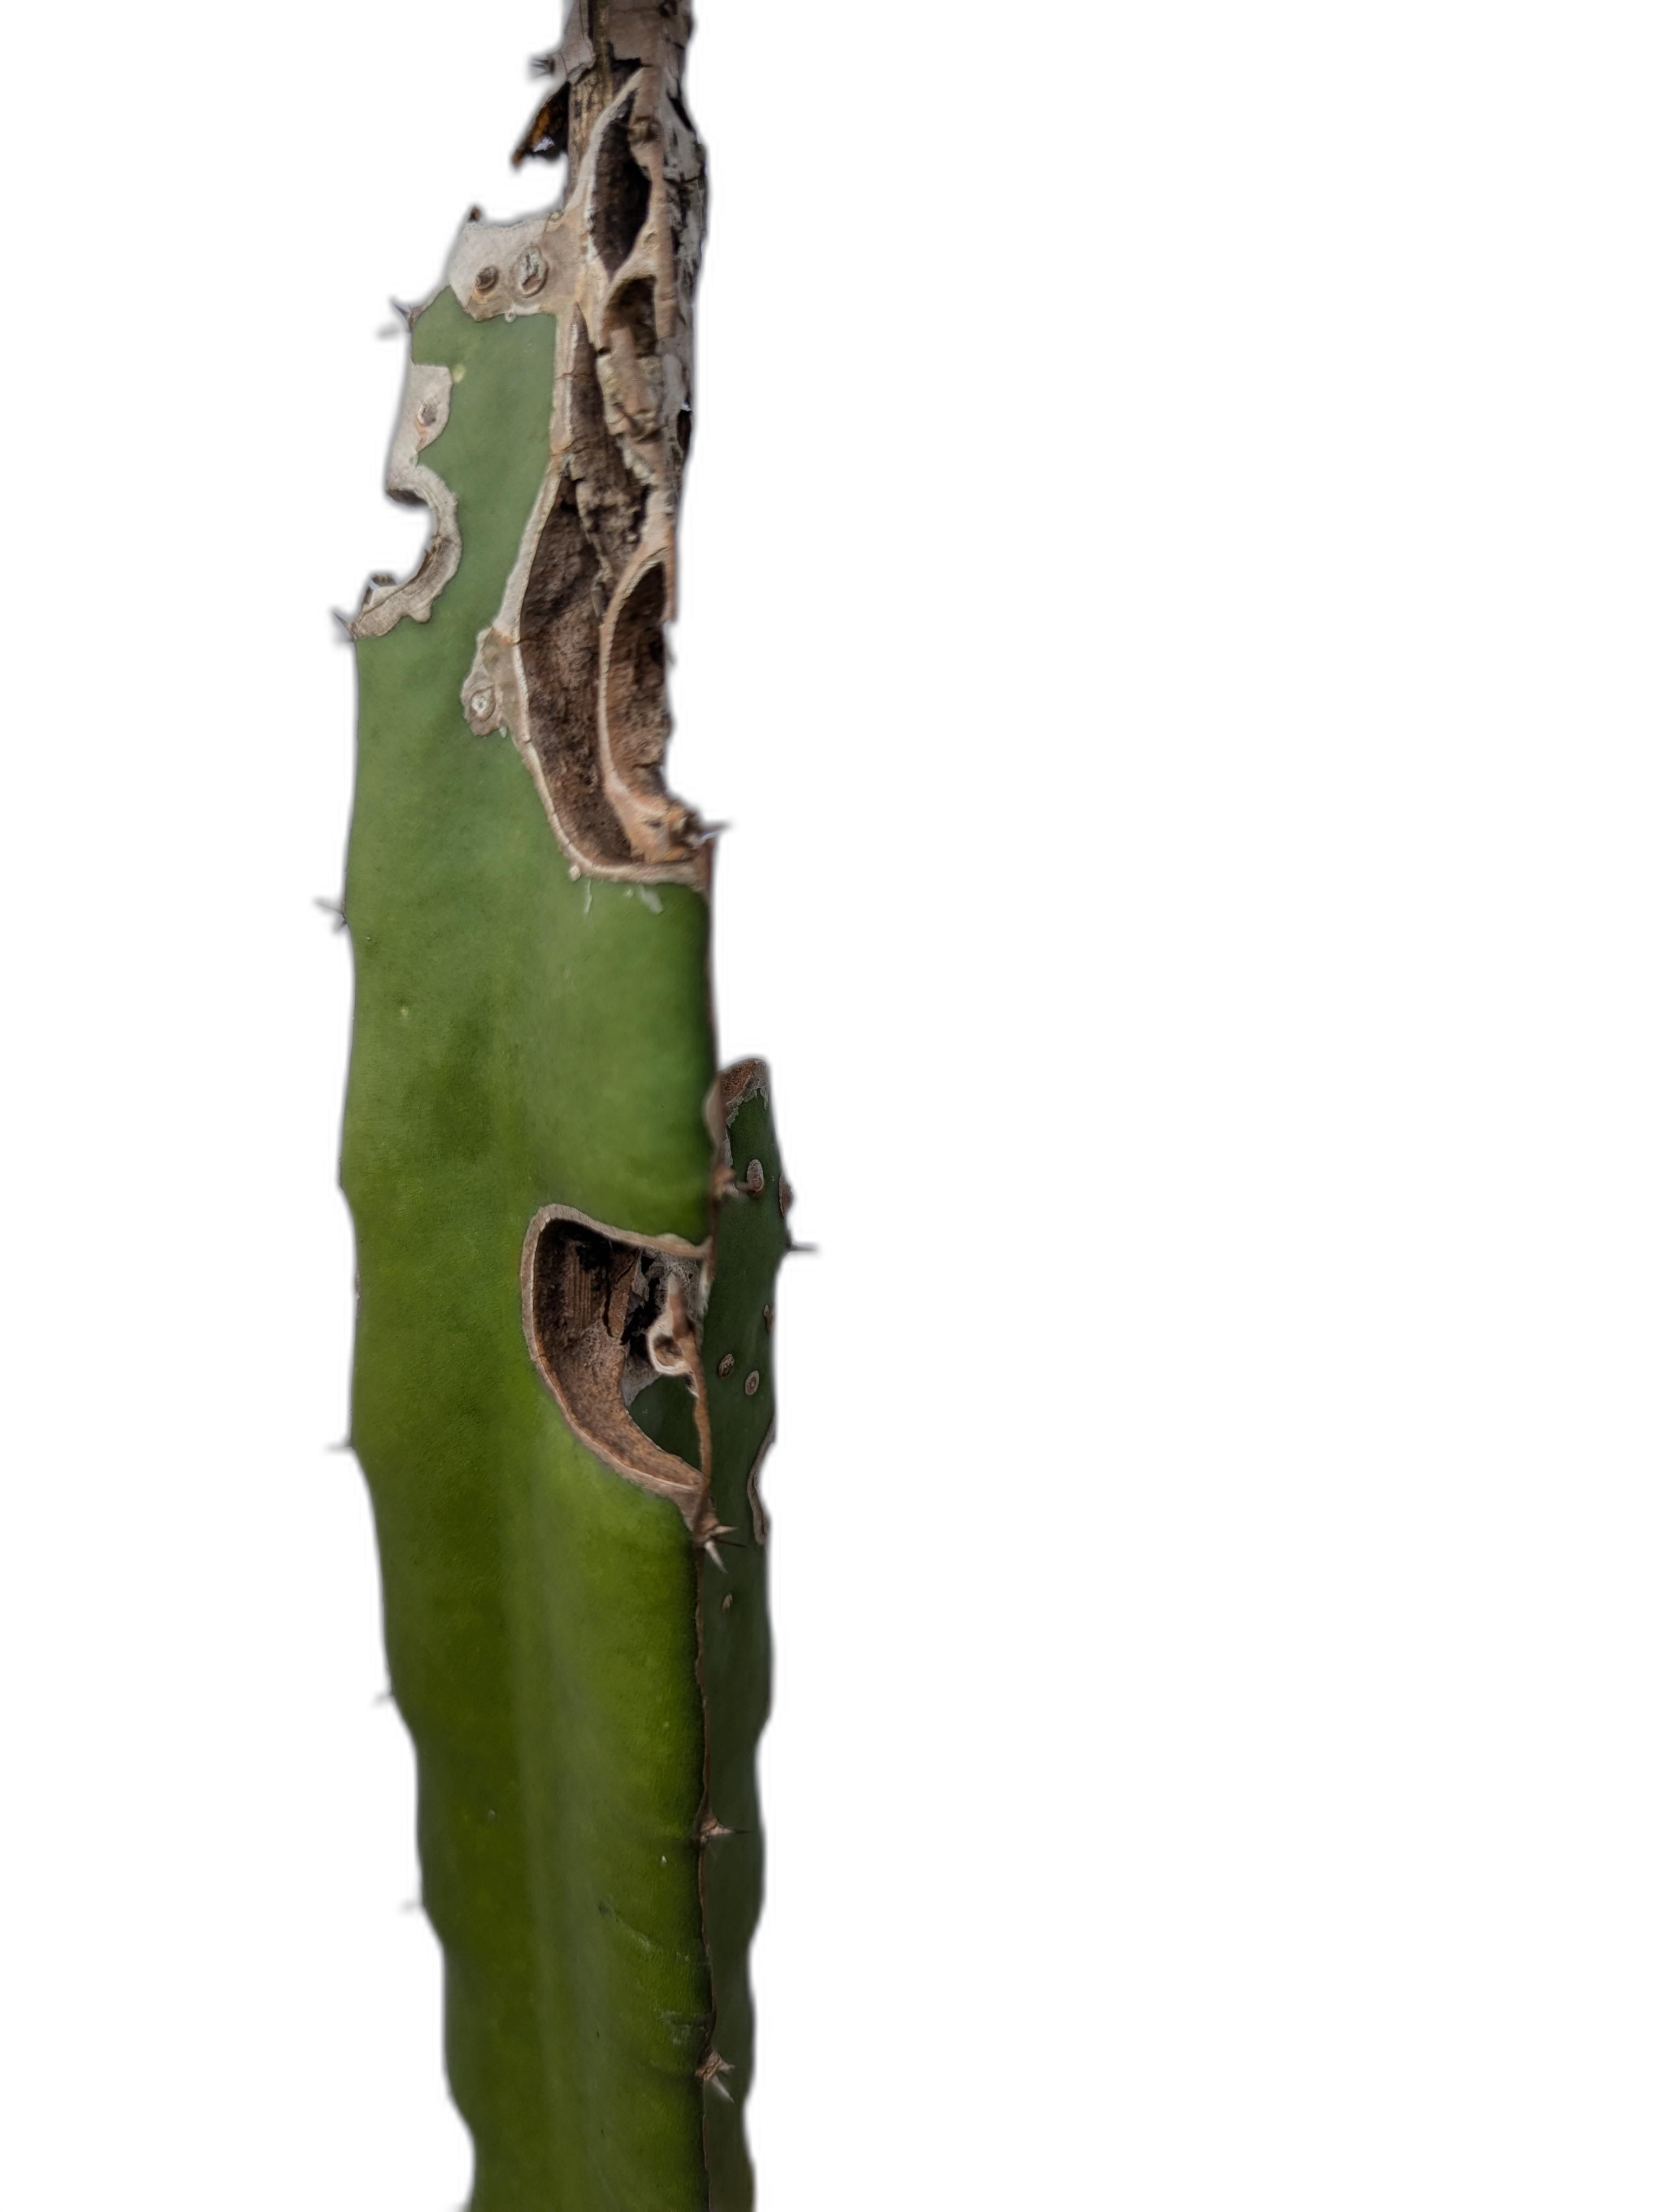
Label: Bad leaf